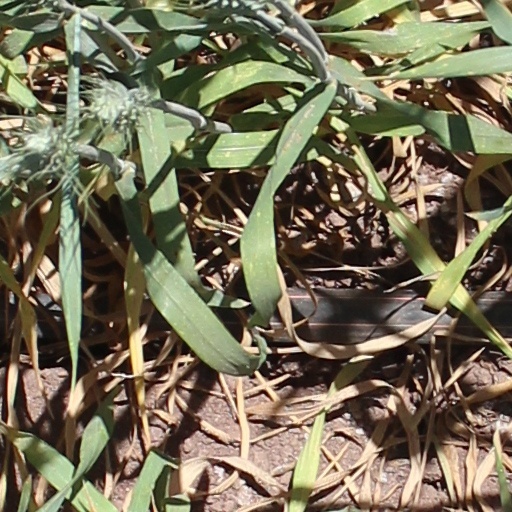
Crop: wheat